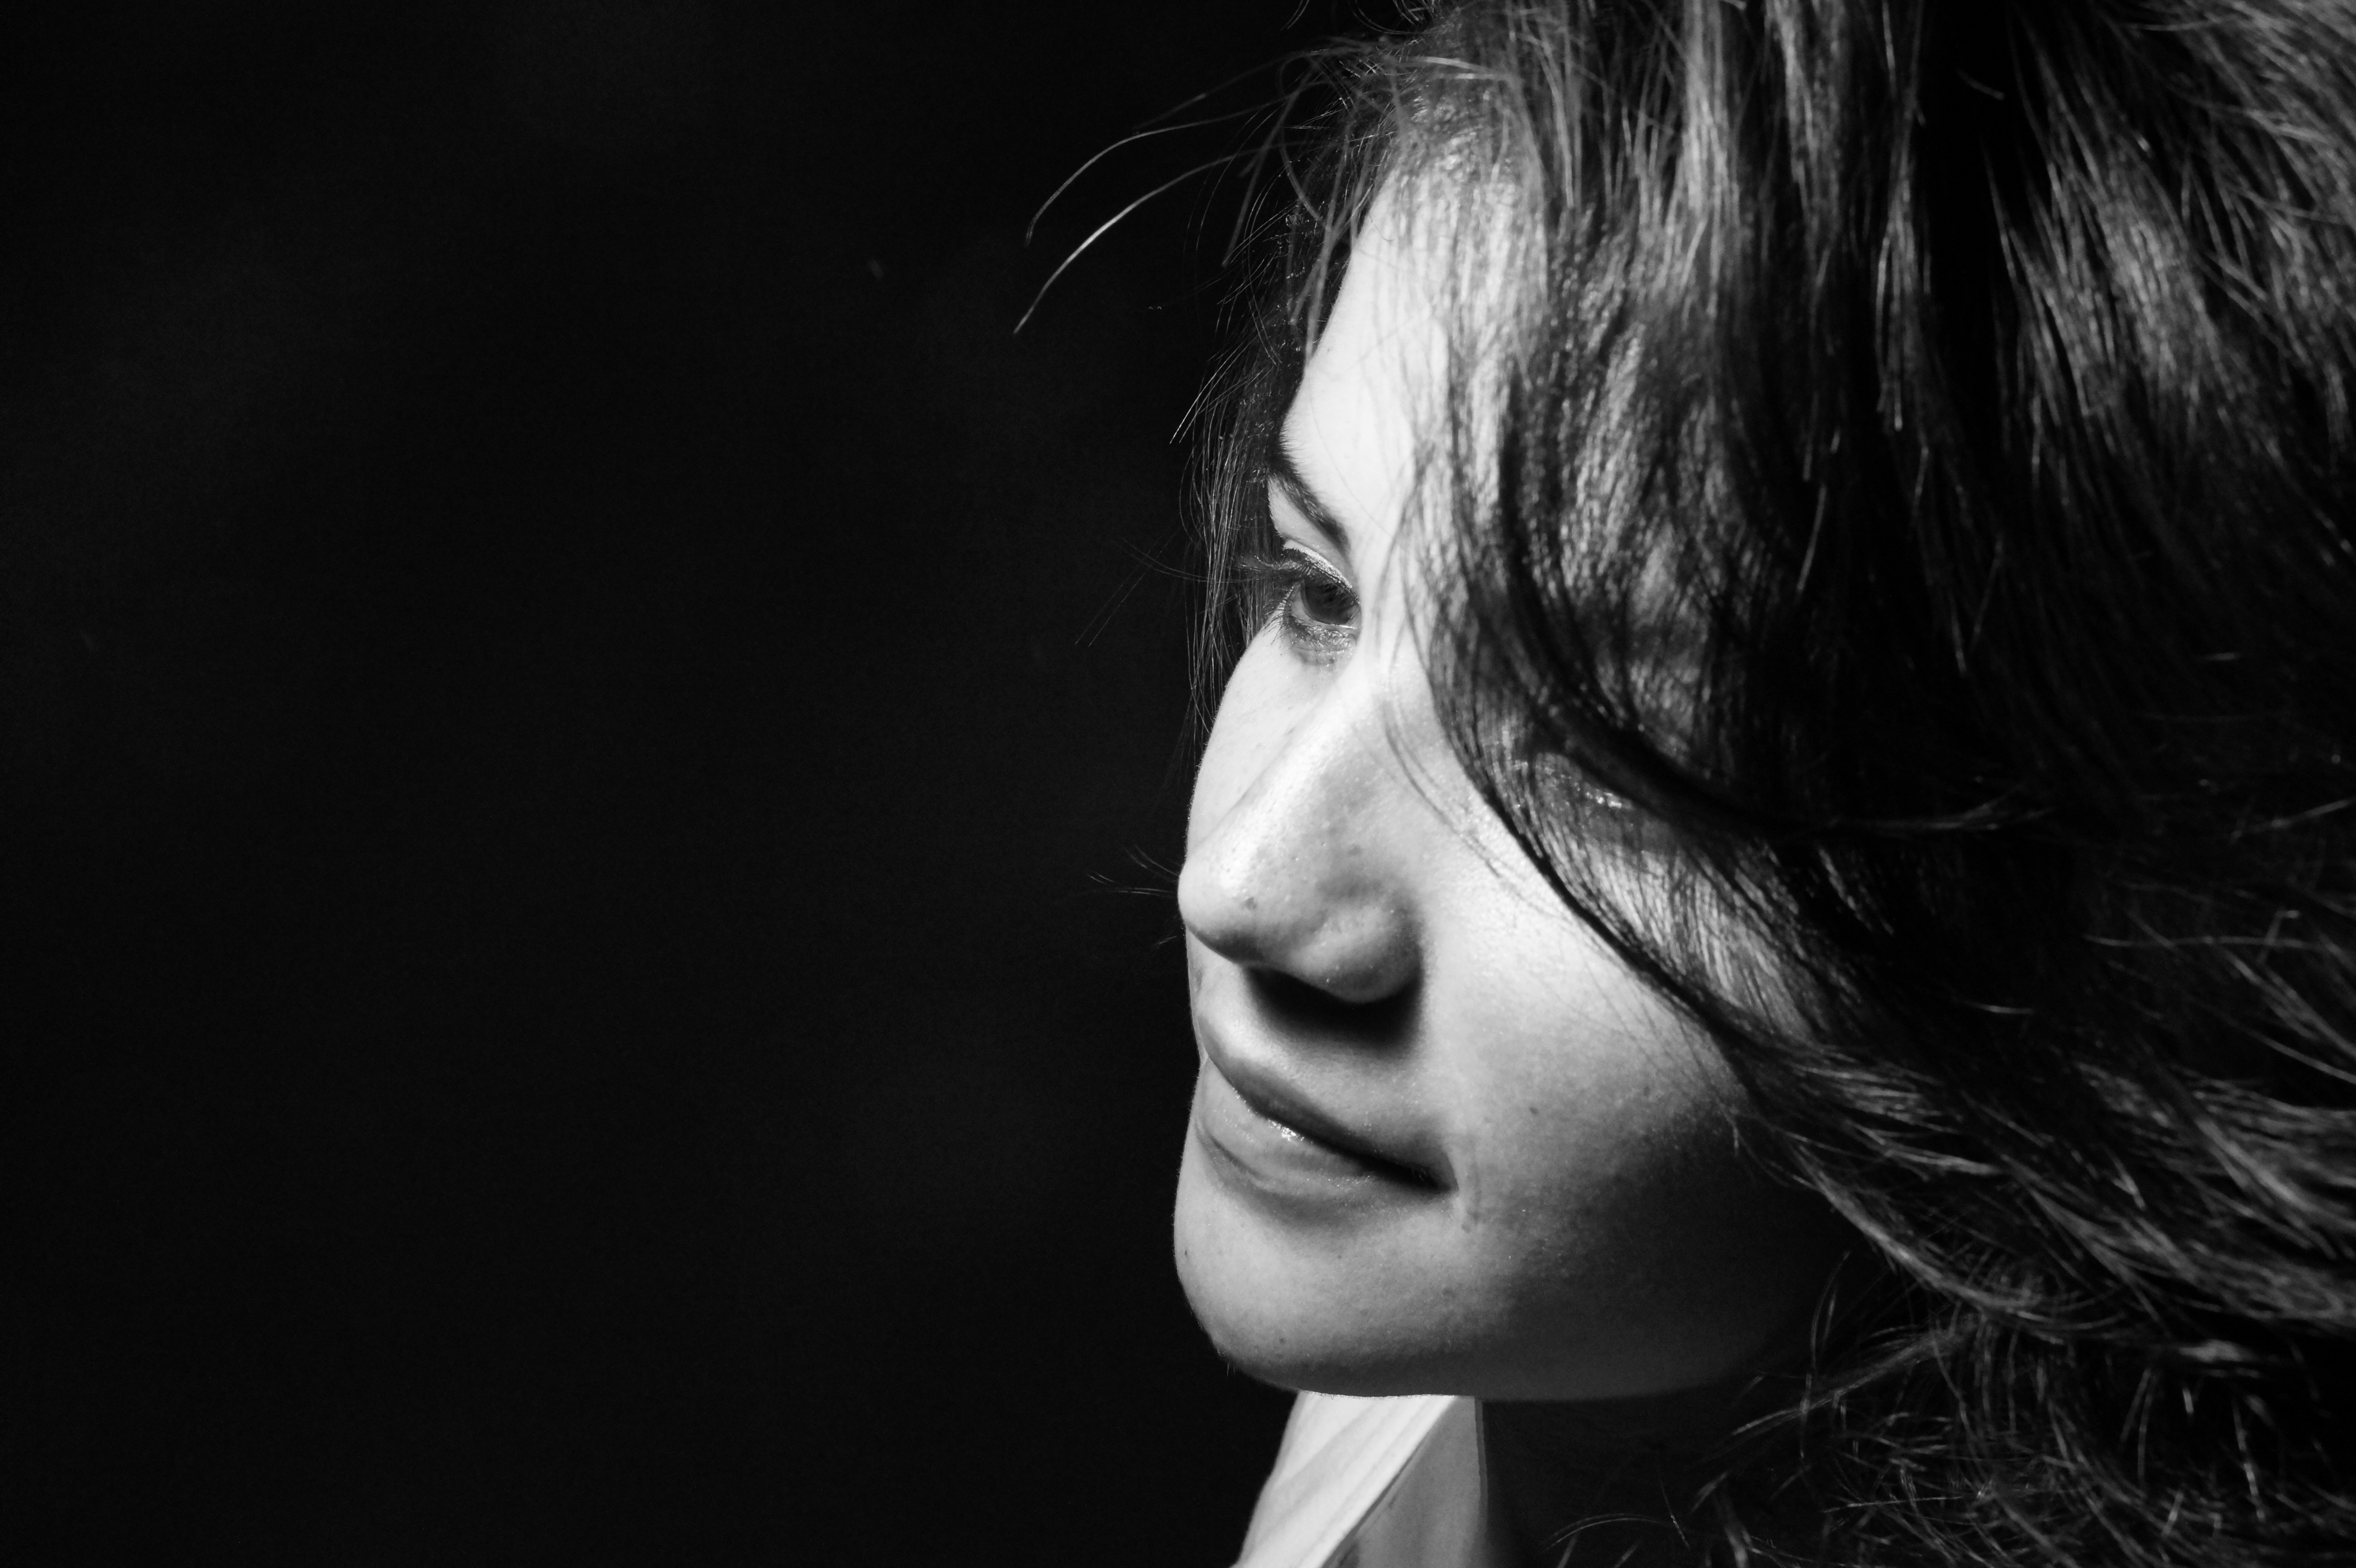
person, black and white, girl, woman, hair, white, photography, portrait, model, young, think, darkness, black, monochrome, lady, facial expression, smile, close up, face, nose, eye, glasses, head, look, beauty, organ, emotion, photo shoot, reflective look, brown hair, monochrome photography, portrait photography, young face